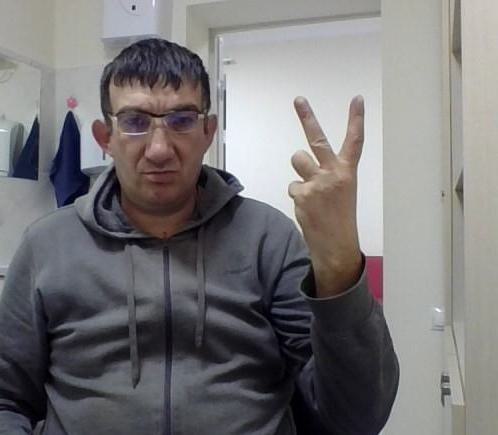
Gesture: peace_inverted